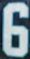
Number: 6